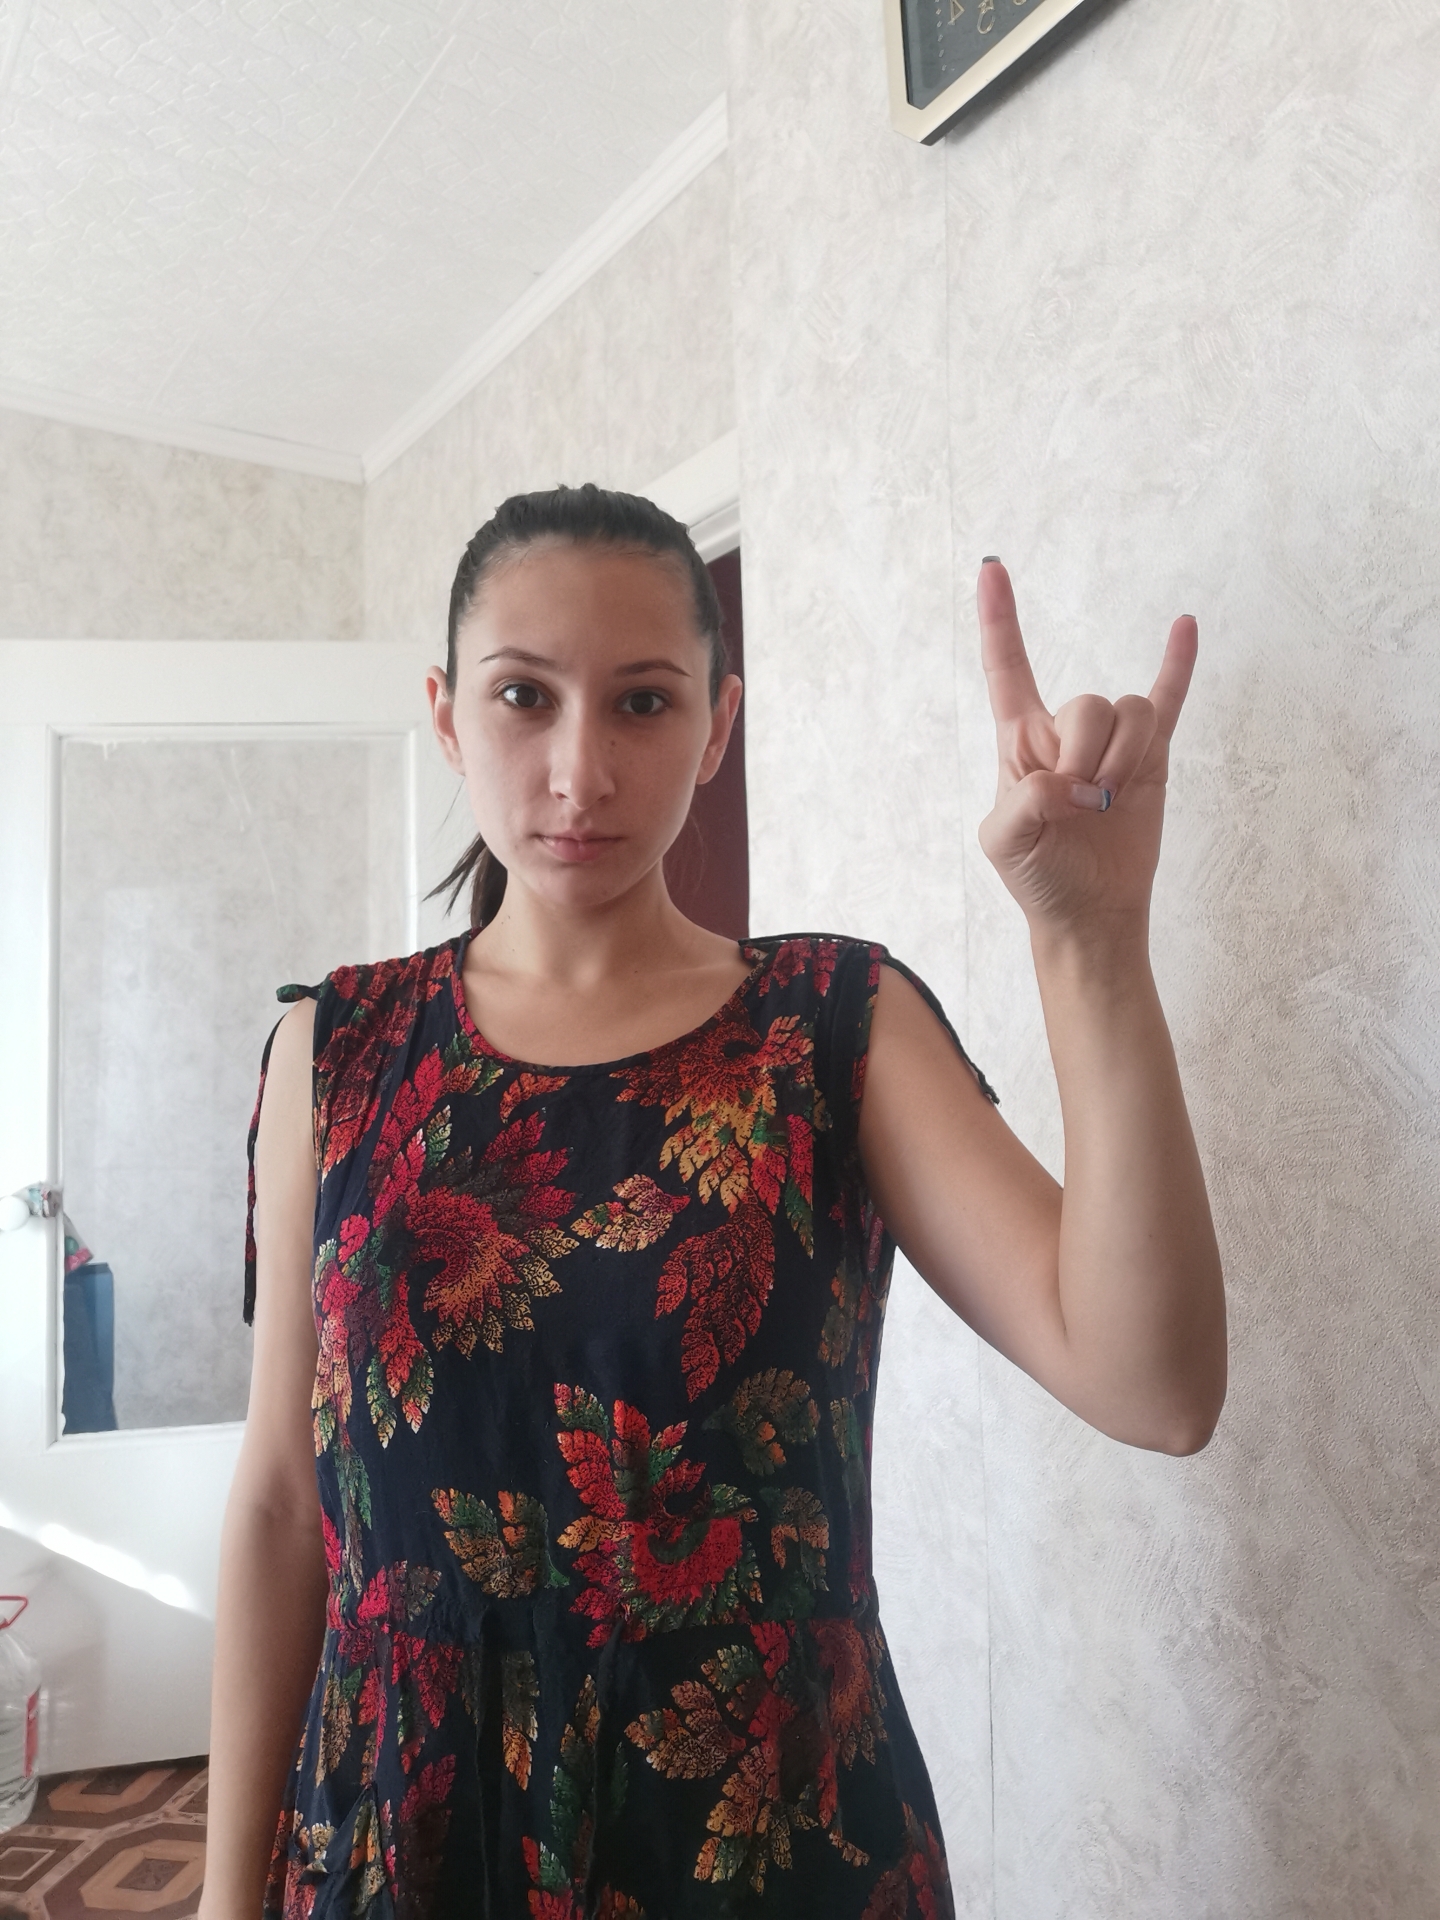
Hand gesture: rock